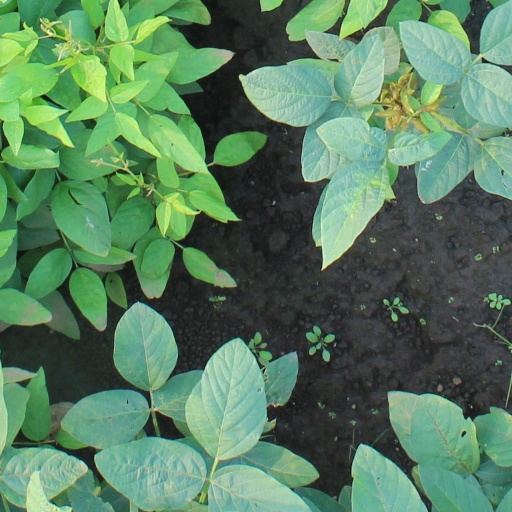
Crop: soybean